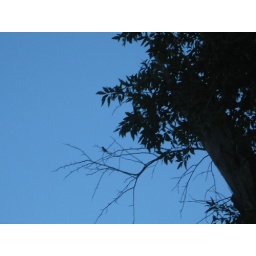
Humming bird in tree waiting to get fed